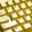
Label: keyboard